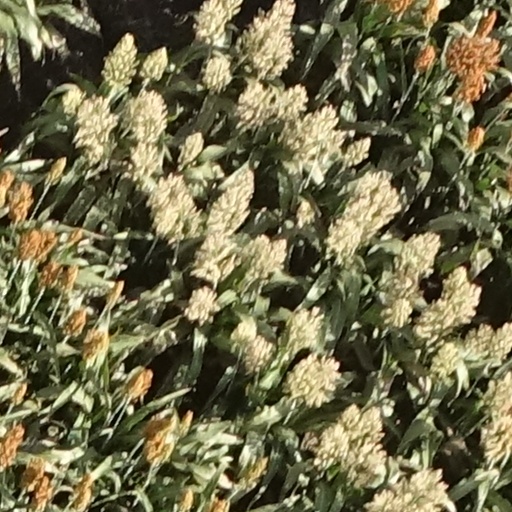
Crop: sorghum